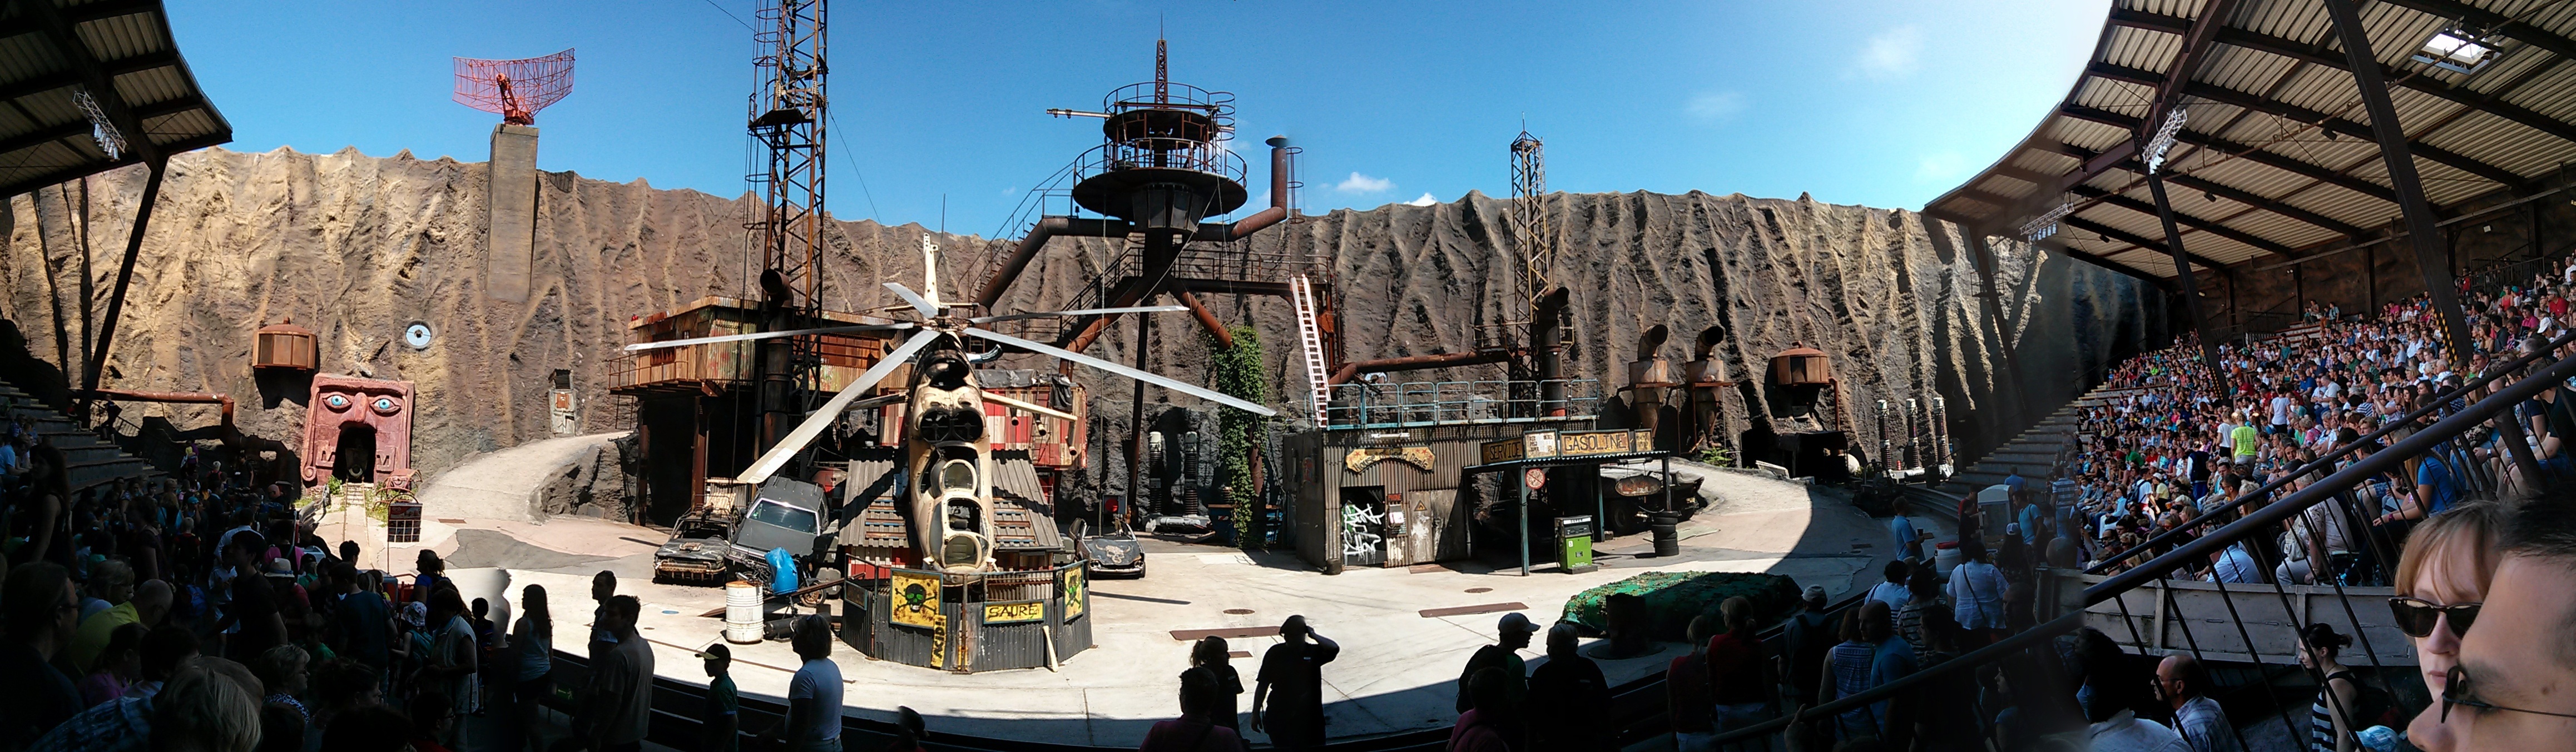
sunshine, city, crowd, panorama, backdrop, babelsberg, film park, stunt show